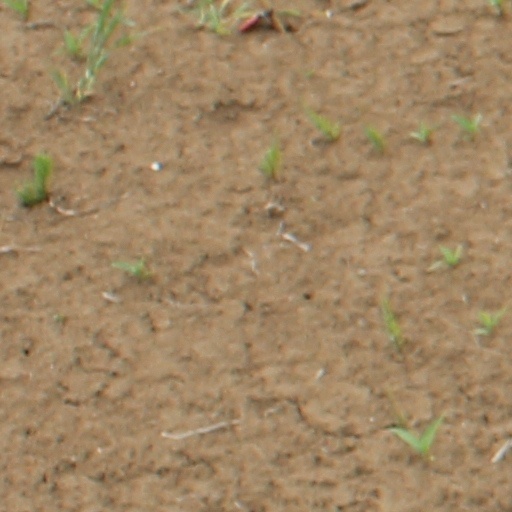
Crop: wheat